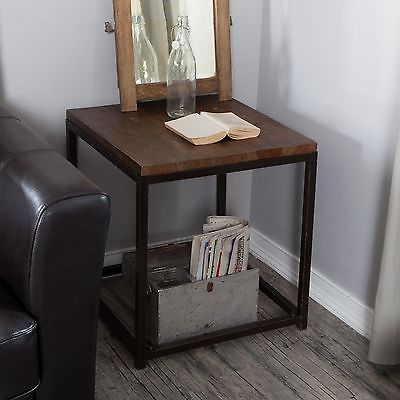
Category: table